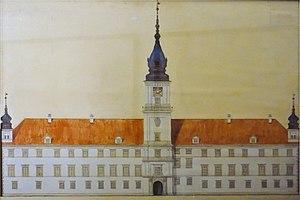
Le palais royal de Varsovie était la résidence officielle des rois de Pologne à Varsovie. Détruit en 1944, il a été reconstruit pendant les années 1970.